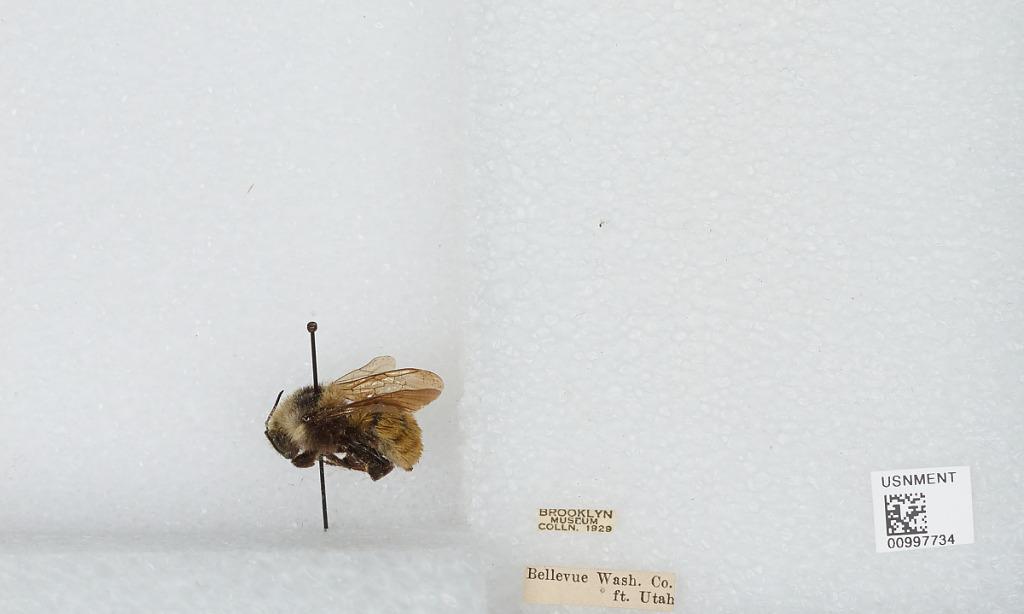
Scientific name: Bombus (Subterraneobombus) appositus Cresson
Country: United States
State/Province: Utah
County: Washington
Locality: Pintura
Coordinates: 37.3353, -113.274